Isaac de Razilly

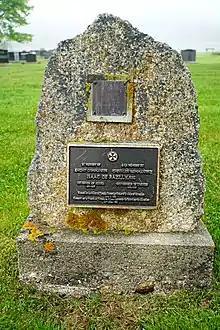
Isaac de Racilly Memorial in LaHave, Nova Scotia.

Isaac de Razilly (1587–1635) was a member of the French nobility appointed a knight of the Order of St. John of Jerusalem at the age of 18. He was born at the Château d'Oiseaumelle in the Province of Touraine, France. A member of the French navy, he served for many years during which he played an important role in the French colony of Acadia in New France. He was the son of François de Razilly and Catherine de Villiers, brother of Claude de Razilly and François de Razilly.